History of Aligarh Muslim University

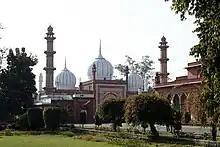
Sir Syed Mosque and Strachey Hall

The history of Aligarh Muslim University begins with the Aligarh movement, which was a movement to establish a Western style of education for the Muslims of British India. The movement was pioneered by Sir Syed Ahmed Khan, who founded the Muhammadan Anglo Oriental College in Aligarh. Sir Syed retired at Aligarh, and undertook the charge of raising funds for the college, and supervising the construction of the campus.